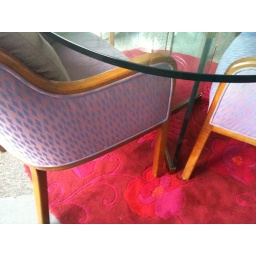
Hot pinks, vibrant reds in the rug and lavender and blue chairs chase away Seattle's north-facing darkness.